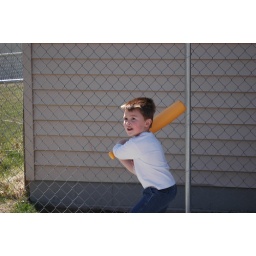
playing ball in the dog kennel/practice cage...